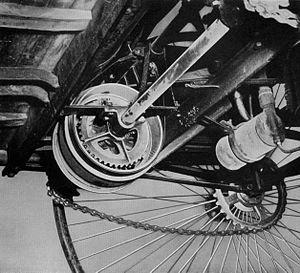
Le Benz Patent-Motorwagen Nummer 1, fabriqué par Carl Benz en 1885, est considéré par certains comme la première automobile de l'histoire, en raison du moteur à explosion qui constitue son système de propulsion. Pour d’autres, c'est en 1884 que la première automobile mue par un moteur à combustion interne quatre temps à pétrole, brevetée par Édouard Delamare-Deboutteville et Léon Malandin, parcourut ses premiers kilomètres. Par ailleurs, le British Royal Automobile Club et l'Automobile Club de France s'accordent à dire qu'il s'agit du fardier de Nicolas Joseph Cugnot.